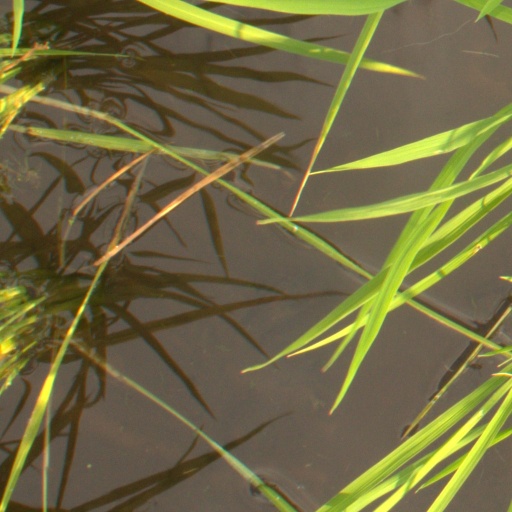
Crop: rice